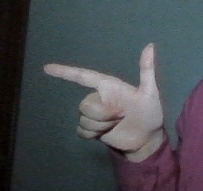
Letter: yaa